Education in Warsaw

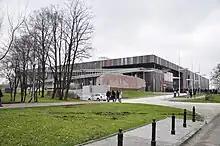
Copernicus Science Centre

Warsaw is one of the most important education centres of Poland. It is home to four major universities and over 62 smaller schools of higher education. The overall number of students of all grades of education in Warsaw is almost 500,000 (29.2% of the city population; 2002). The number of university students is over 255,000.